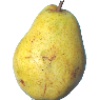
Label: images